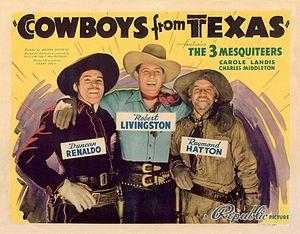
Renault Renaldo Duncan — né le 23 avril 1904 à Oancea, mort le 3 septembre 1980 à Goleta — est un acteur américain d'origine roumaine, connu comme Duncan Renaldo.
Robert Edward Randall est un acteur américain connu sous le nom de Bob Livingston. Il est apparu dans 135 films entre 1921 et 1975. Il était l'un des Three Mesquiteers. Il a également joué The Lone Ranger et Zorro.